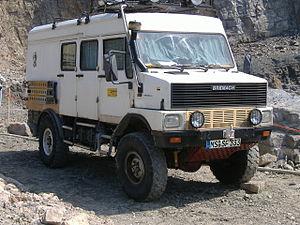
Bremach est un constructeur de véhicules industriels et tout-terrains italien implanté en Lombardie et actif depuis le milieu des années 1950.